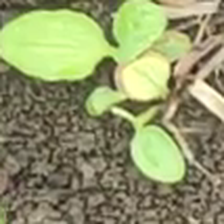
Weed species: Kena_(Commplina_benghalensio)